Japanese militarism

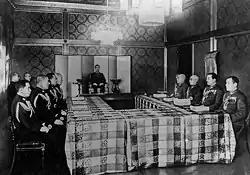
Japanese Emperor Hirohito as head of the Imperial General Headquarters on 29 April 1943

Japan had been involved in the Asian continent continuously from the First Sino-Japanese War, Boxer Rebellion, Russo-Japanese War, World War I and the Siberian Intervention. During the term of Prime Minister Tanaka Giichi from 1927 to 1929, Japan sent troops three times to China to obstruct Chiang Kai-shek's unification campaign. In June 1928, adventurist officers of the Kwantung Army embarked on unauthorized initiatives to protect Japanese interests in Manchuria, including the assassination of a former ally, warlord Zhang Zuolin, in hopes of sparking a general conflict.